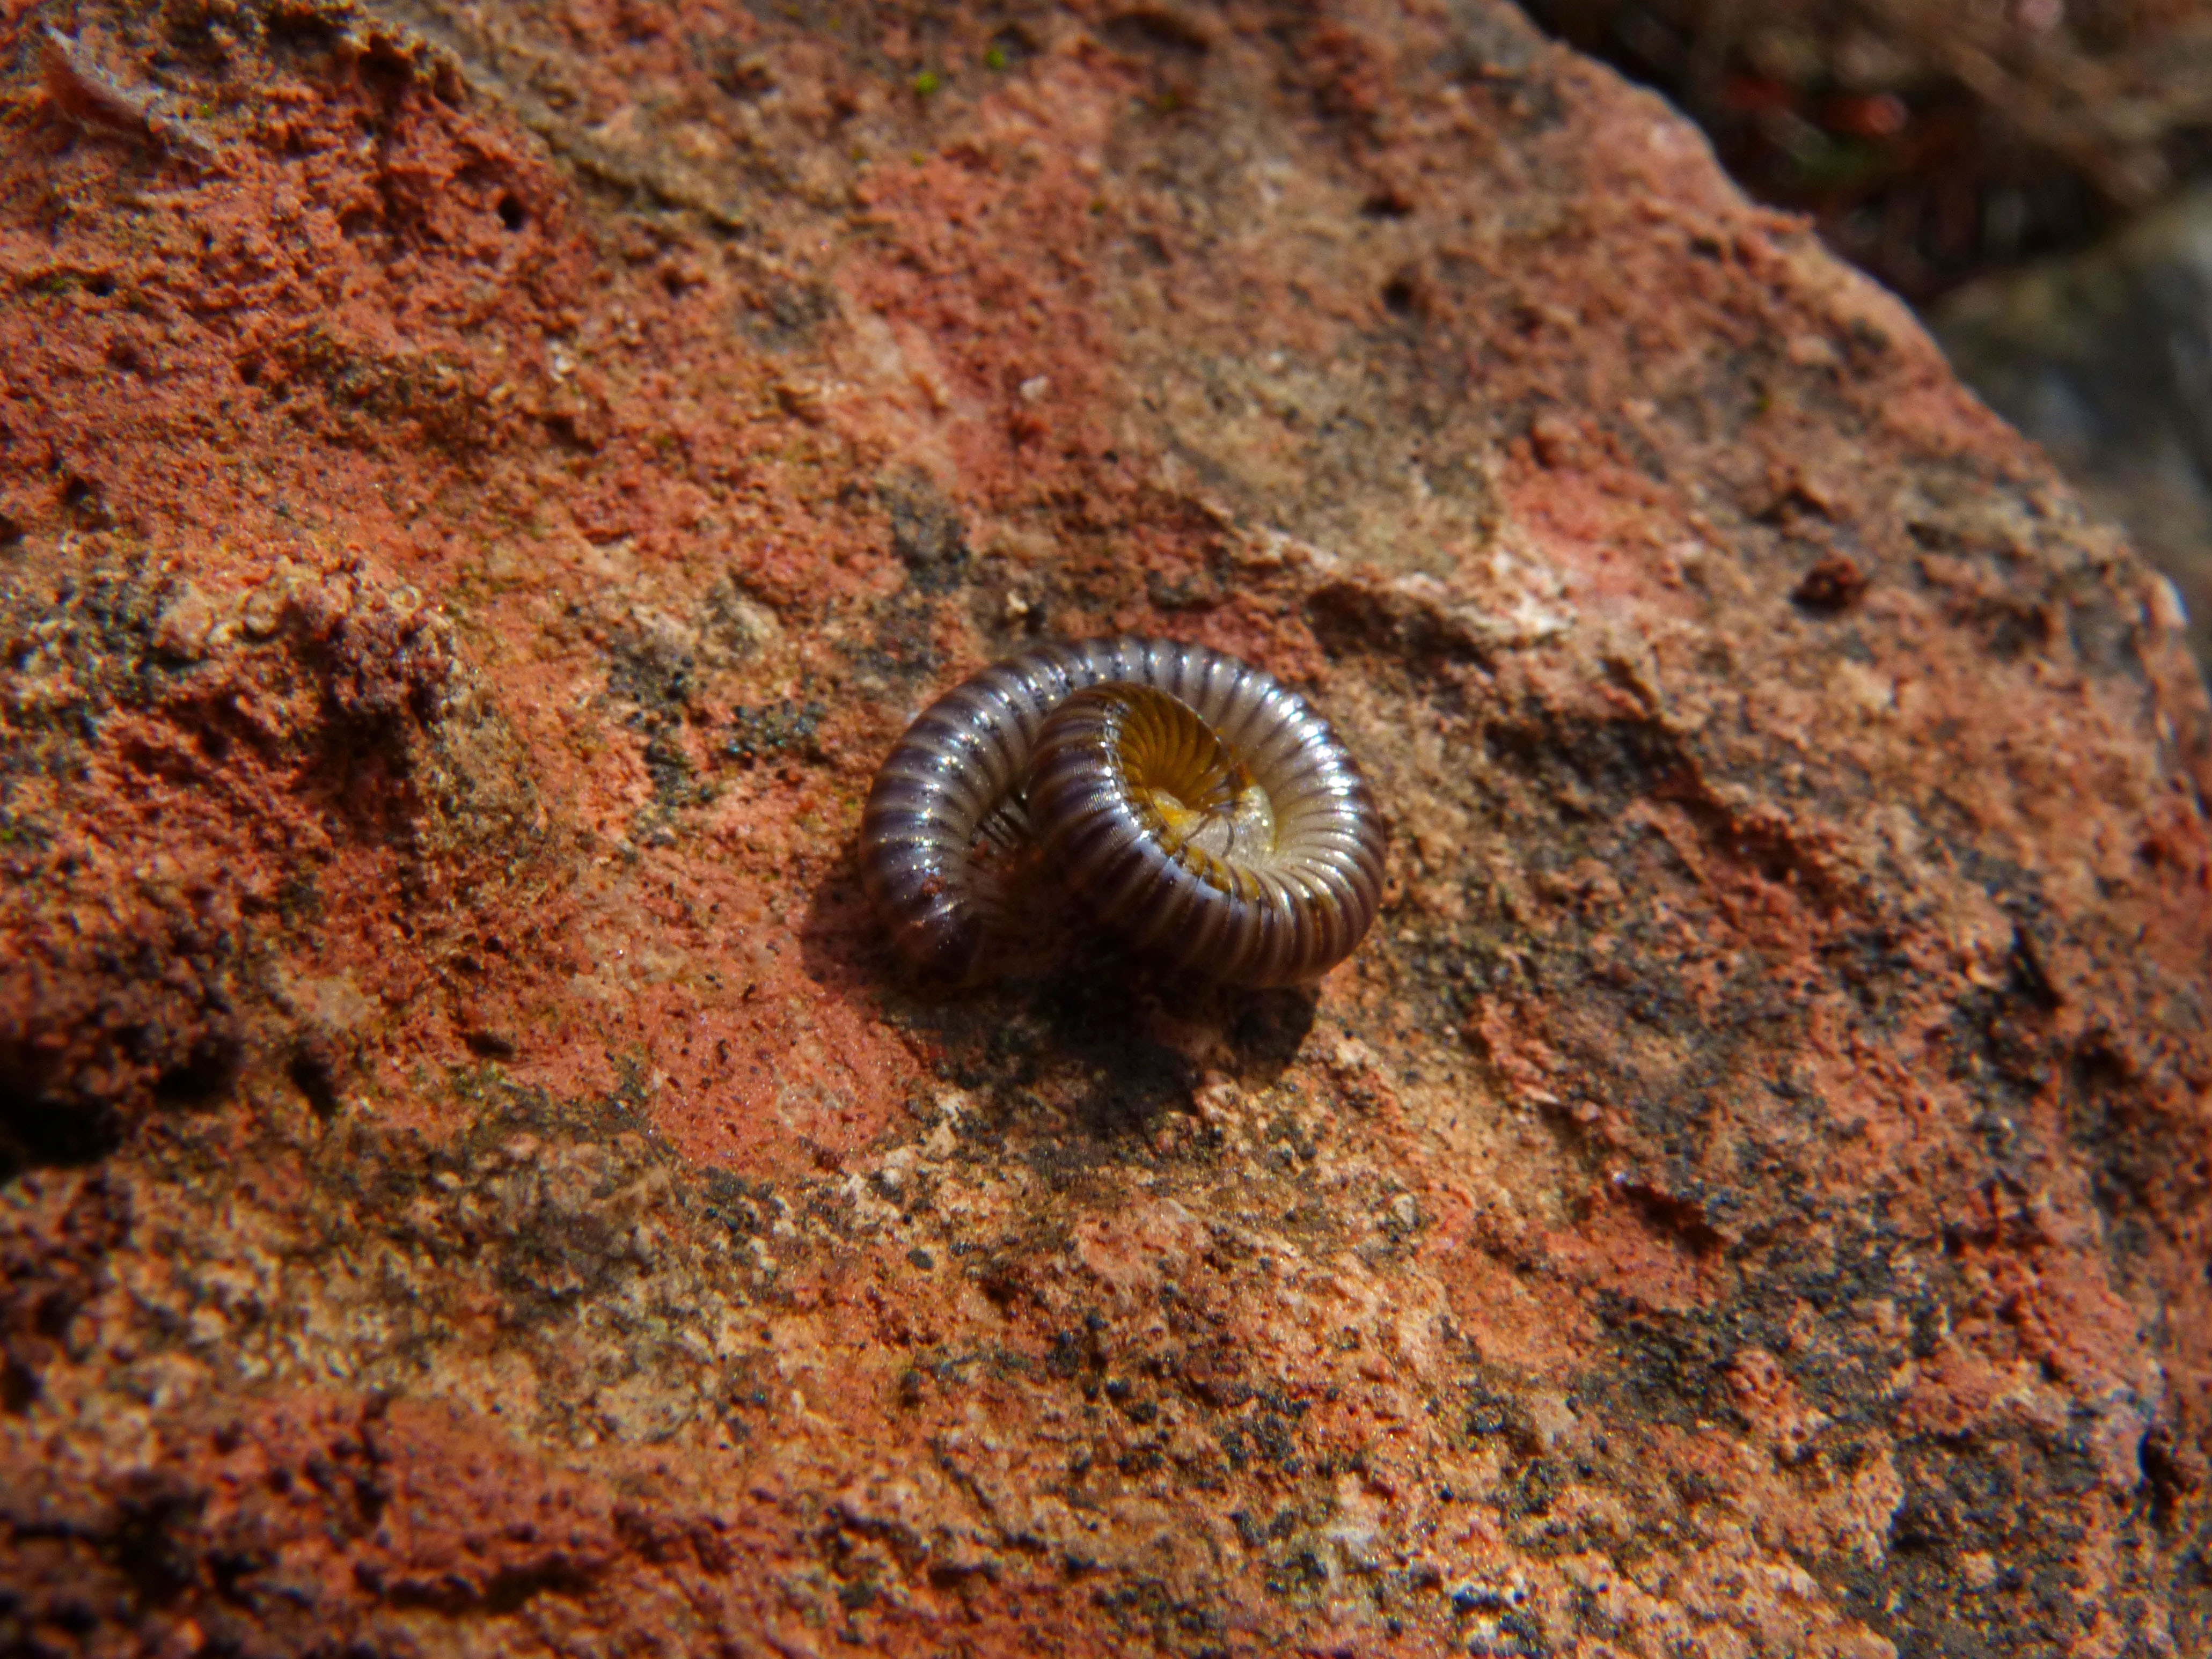
spiral, wildlife, soil, fauna, invertebrate, close up, worm, rings, macro photography, arthropod, marine biology